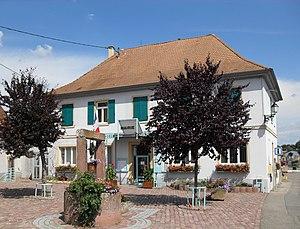
La mairie de Niederhergheim
Niederhergheim est une commune française située dans le département du Haut-Rhin, en région Grand Est.